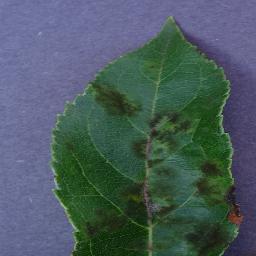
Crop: soybean
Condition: healthy